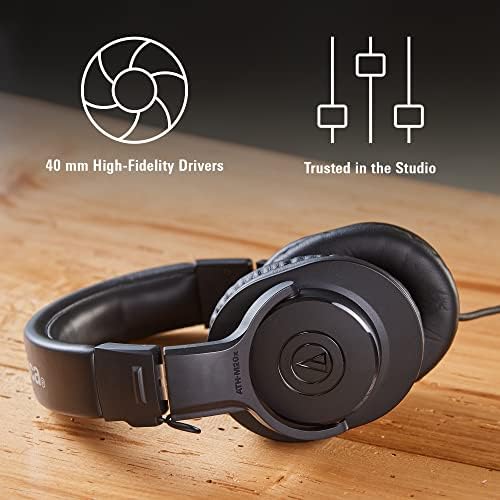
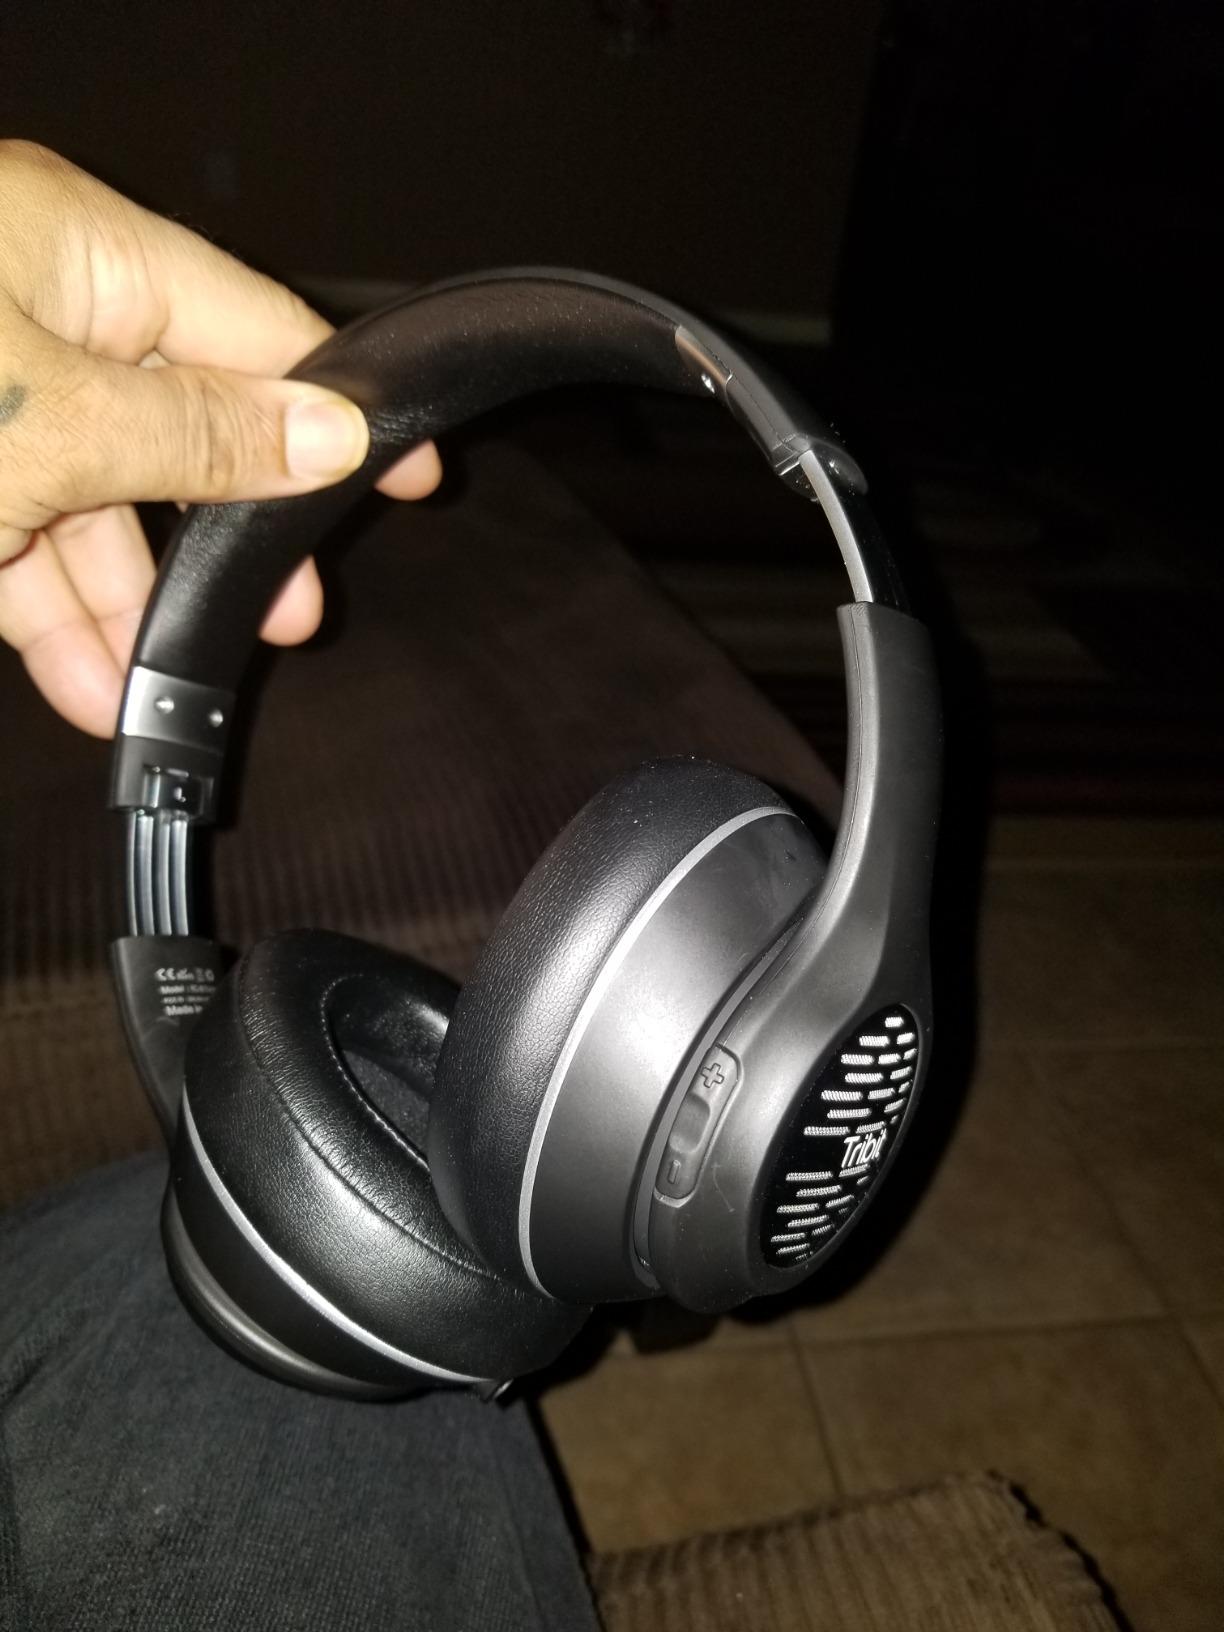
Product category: headphones
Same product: no